Aalto University

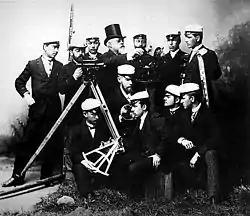
Surveying students with professor in the early days of the university of technology.

As the Aalto University was founded the four schools of science and engineering were formed out of the departments of the Helsinki University of Technology (TKK), founded in 1849 by Grand Duke Nicholas I. It received university status in 1908. In 1966, the University of Technology moved from in downtown Helsinki to its current campus, designed by . At the time of creation of Aalto University, TKK had about 250 professors and approximately 15,000 students. This means the largest part of the Aalto University is formed from the former Helsinki University of Technology.